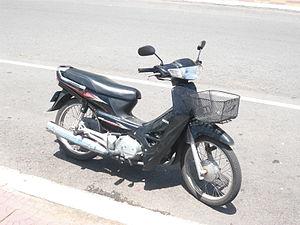
Honda Dream 125 centimetres cubes. Version 2006, fabriquee en Thailande. Phnom Penh, Cambodge. Juillet 2011.
Honda Motor Co., Ltd, ou plus simplement Honda, est un constructeur automobile. C'est également un constructeur de motocyclettes, de quads, de scooters, d'avions d'affaires, de générateurs électriques, de moteurs de bateaux et d'équipements de jardinage et de bricolage. En 2008, Honda a vendu plus de dix-sept millions de moteurs à quatre temps, ce qui en a fait le plus important producteur du monde.